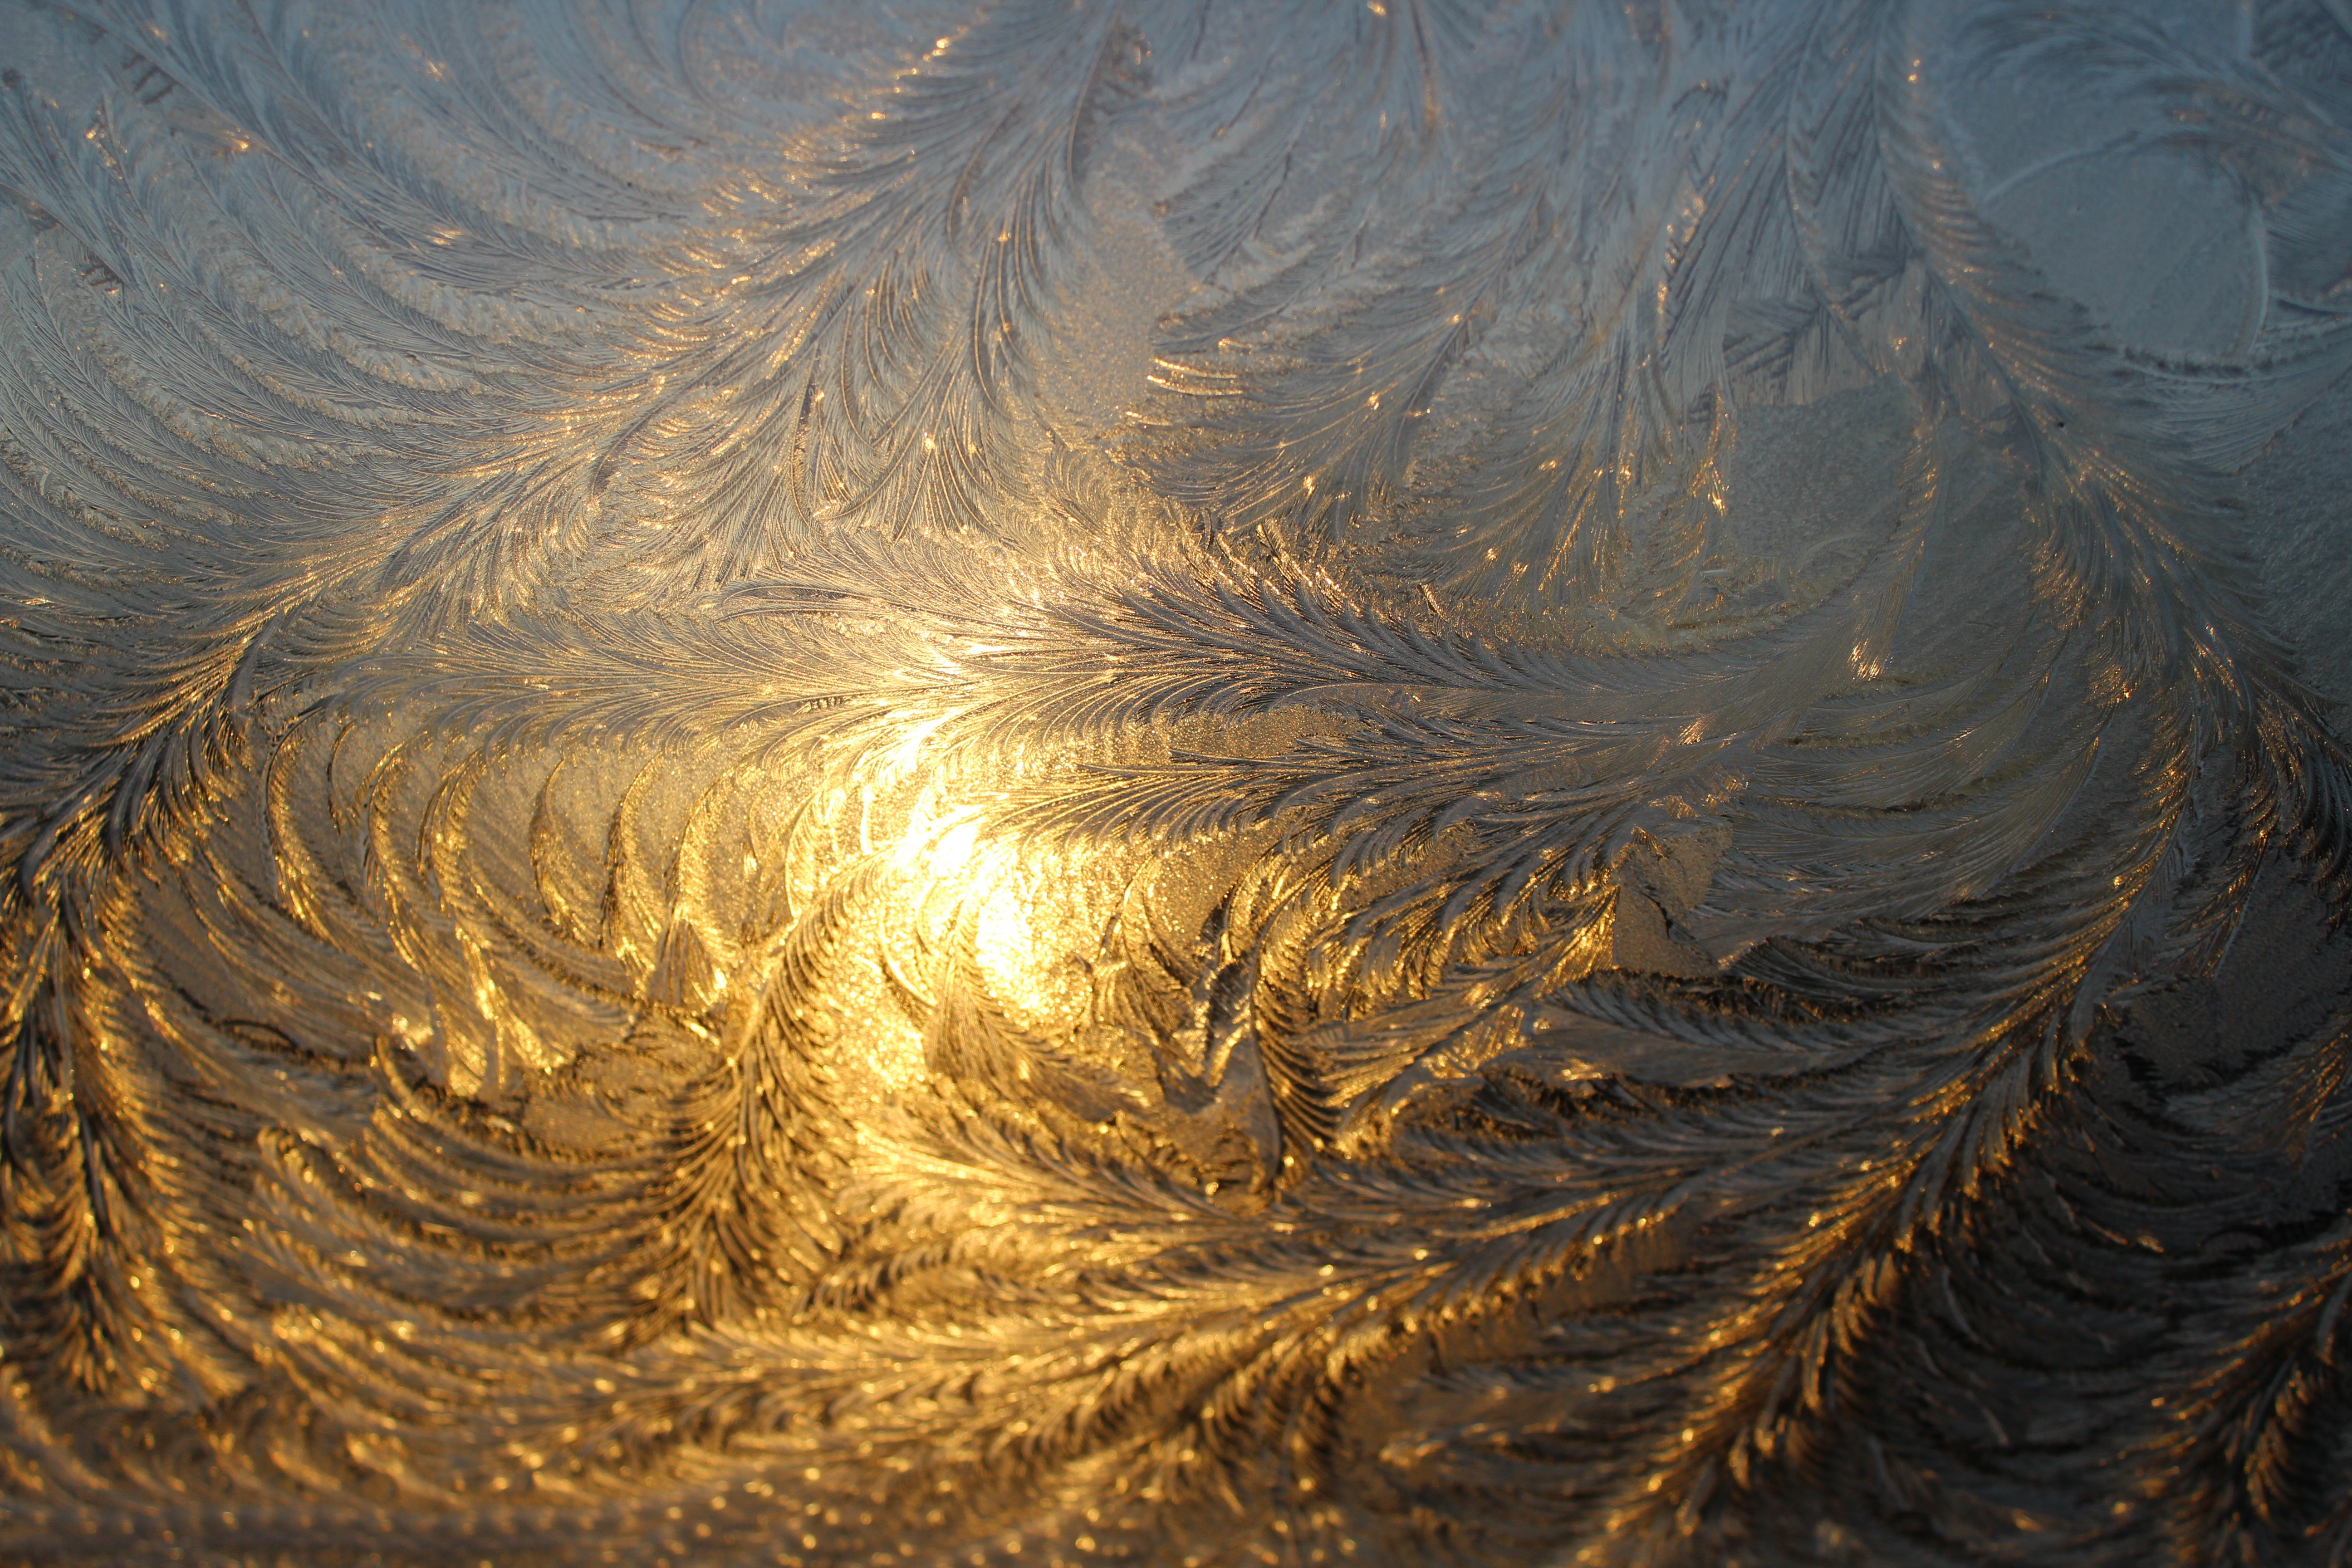
sand, cold, winter, structure, sunrise, sunlight, wave, glass, frost, reflection, iced, winter magic, eiskristalle, hardest, ice pattern, geological phenomenon